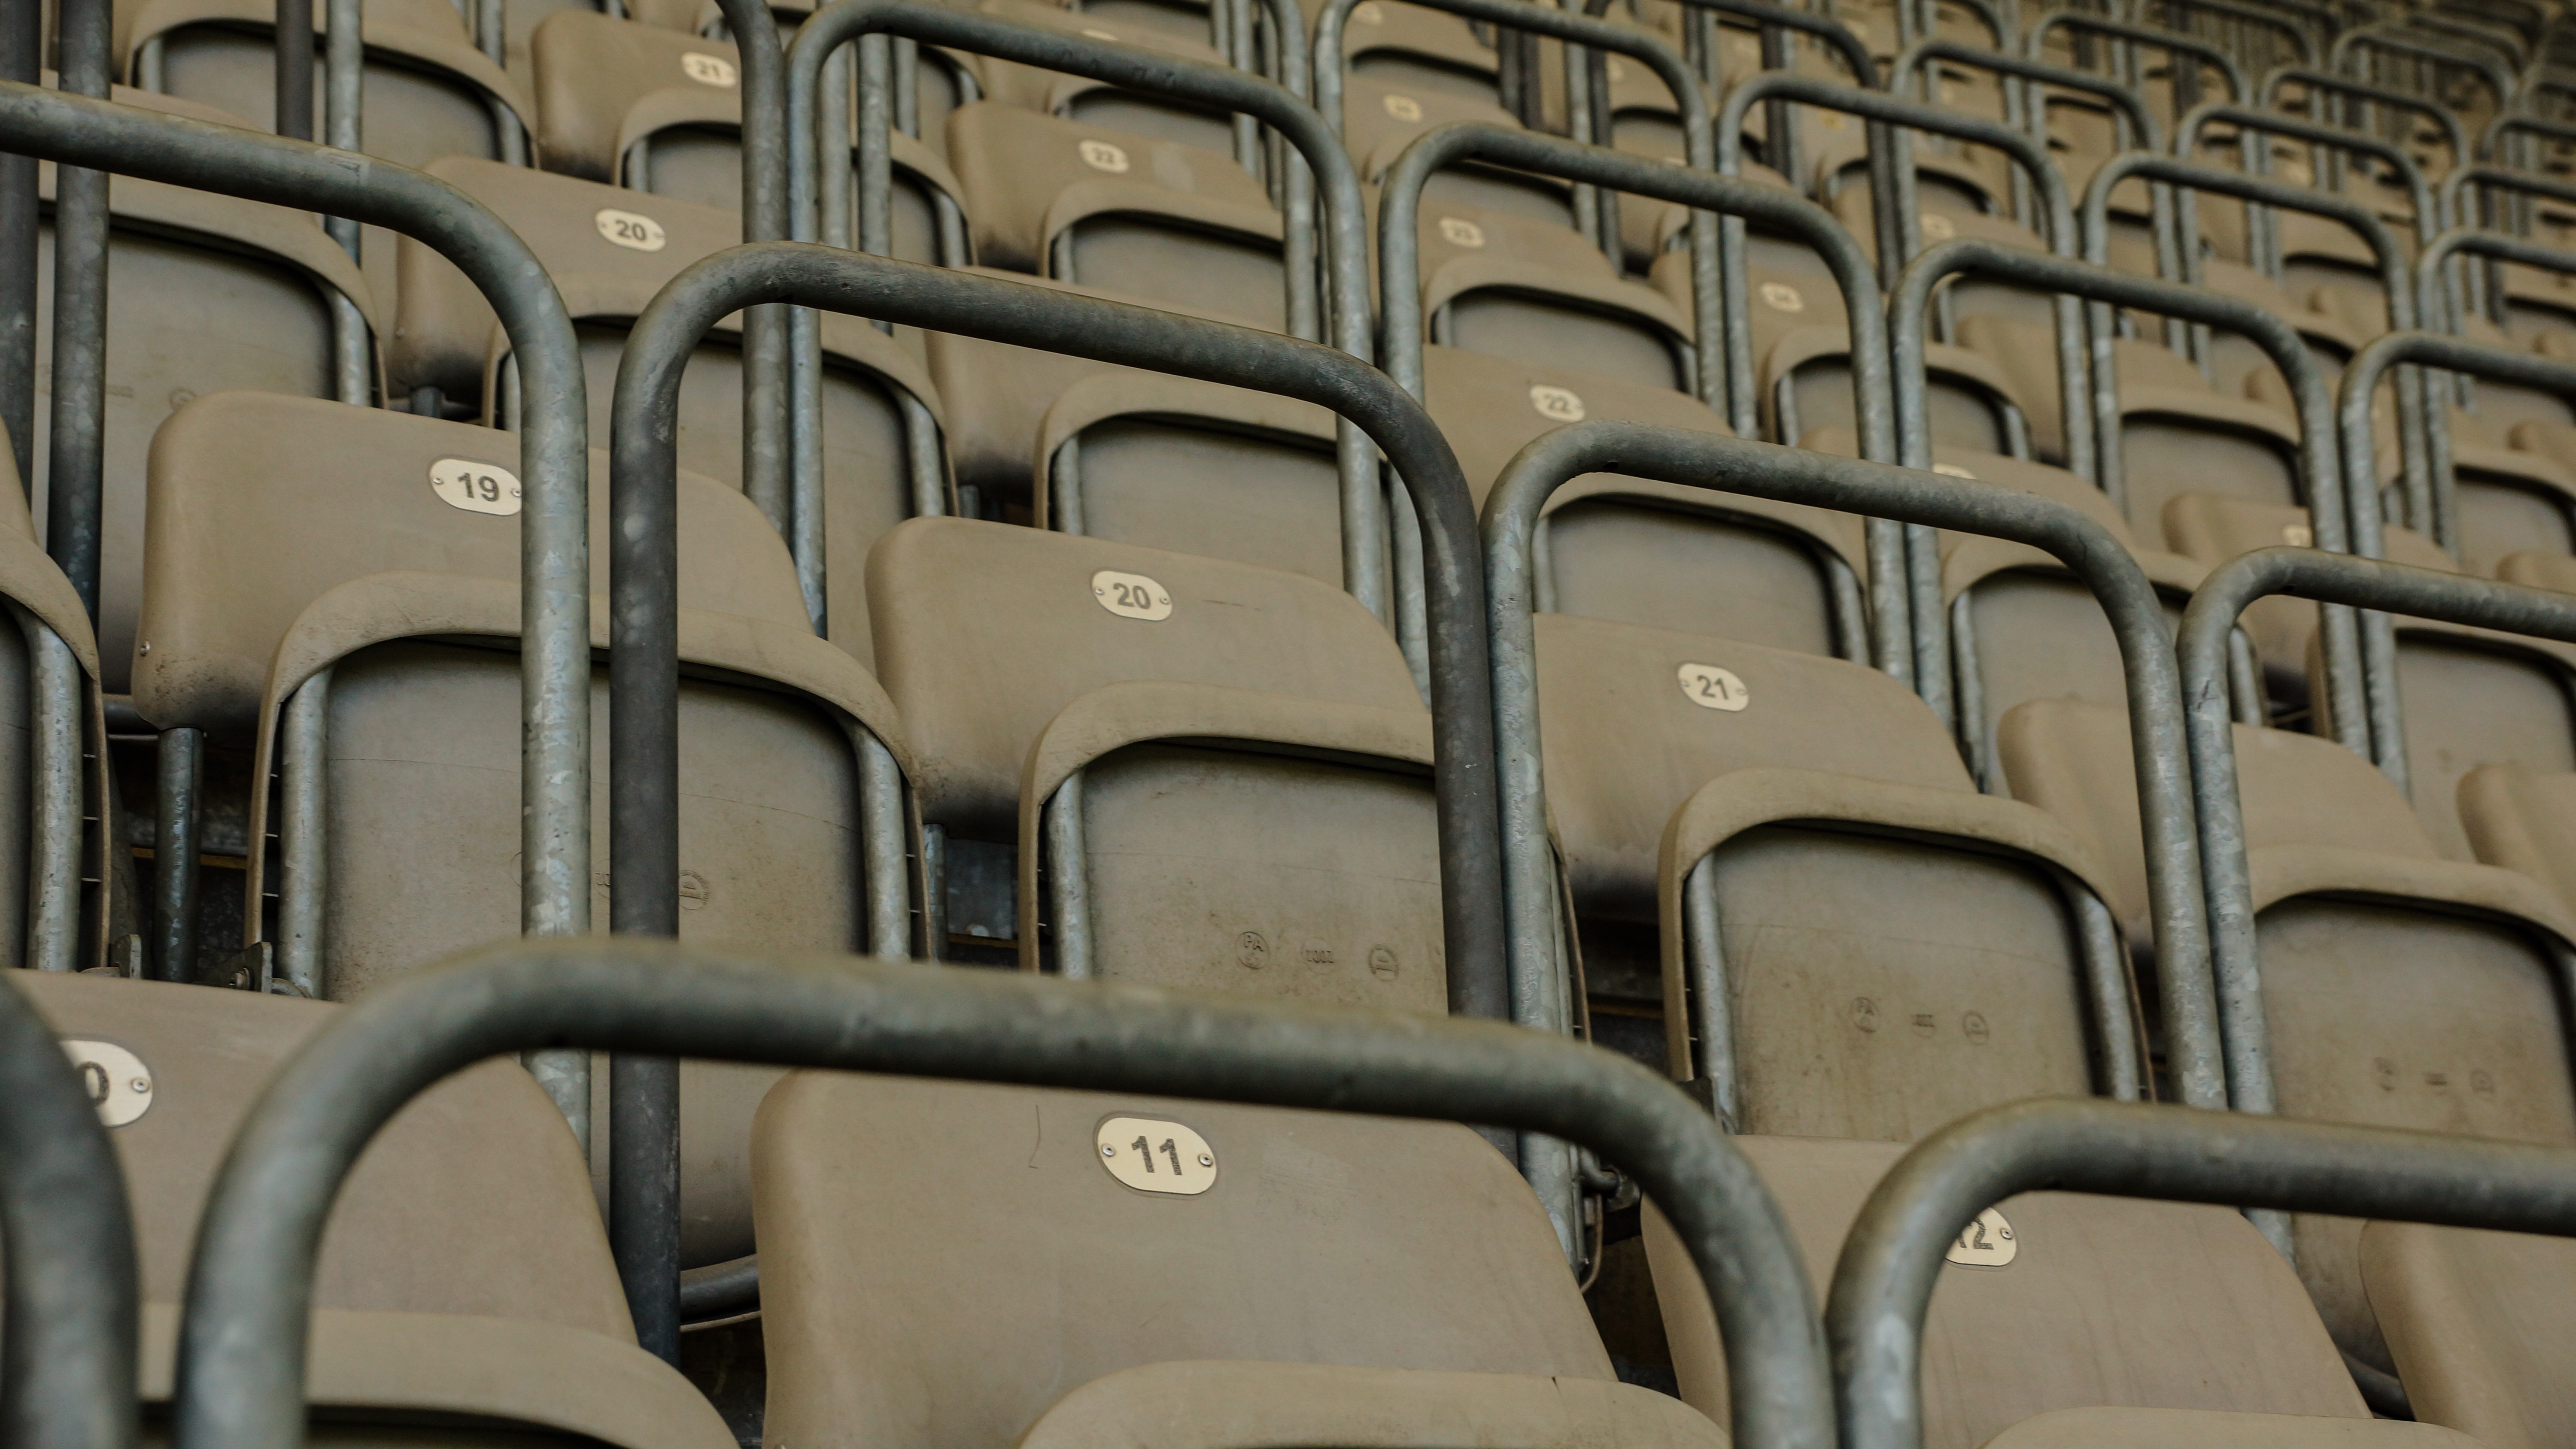
structure, row, plastic, chair, seating, wall, audience, soccer, vacant, empty, football, stadium, material, tire, arena, numbers, seats, nobody, monotony, sport venue, automotive tire